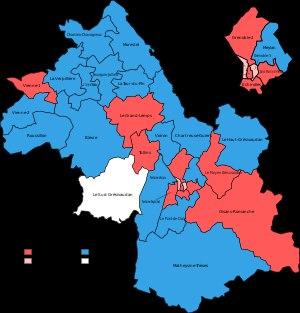
Les élections départementales ont lieu les 22 et 29 mars 2015.